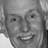
Emotion: happy